Molsidomine

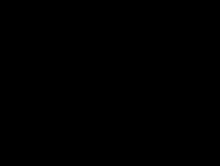
The mesoionic structure of molsidomine

Molsidomine and linsidomine are sydnone imines, a class of mesoionic heterocyclic aromatic chemical compounds. Molsidomine melts at , is freely soluble in chloroform, soluble in aqueous hydrochloric acid, ethanol, ethyl acetate and methanol, sparingly soluble in water and acetone, and very slightly soluble in diethyl ether and petroleum ether. It is stable in aqueous solutions at pH 5–7, but not in alkaline solutions. Its absorption maximum is in the near ultraviolet, at 326 nm, in chloroform. The substance is sensitive to ultraviolet light at wavelengths shorter than 320 nm.